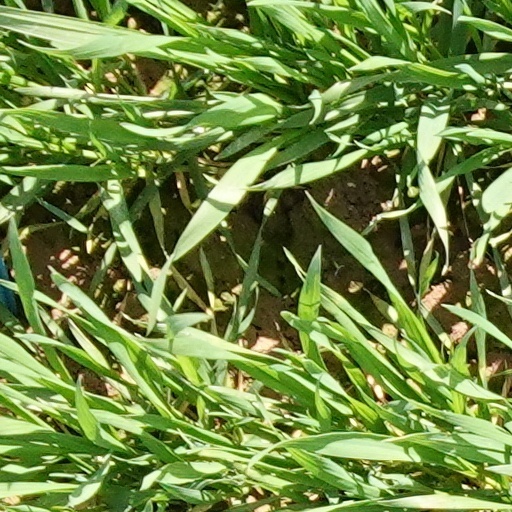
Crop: wheat